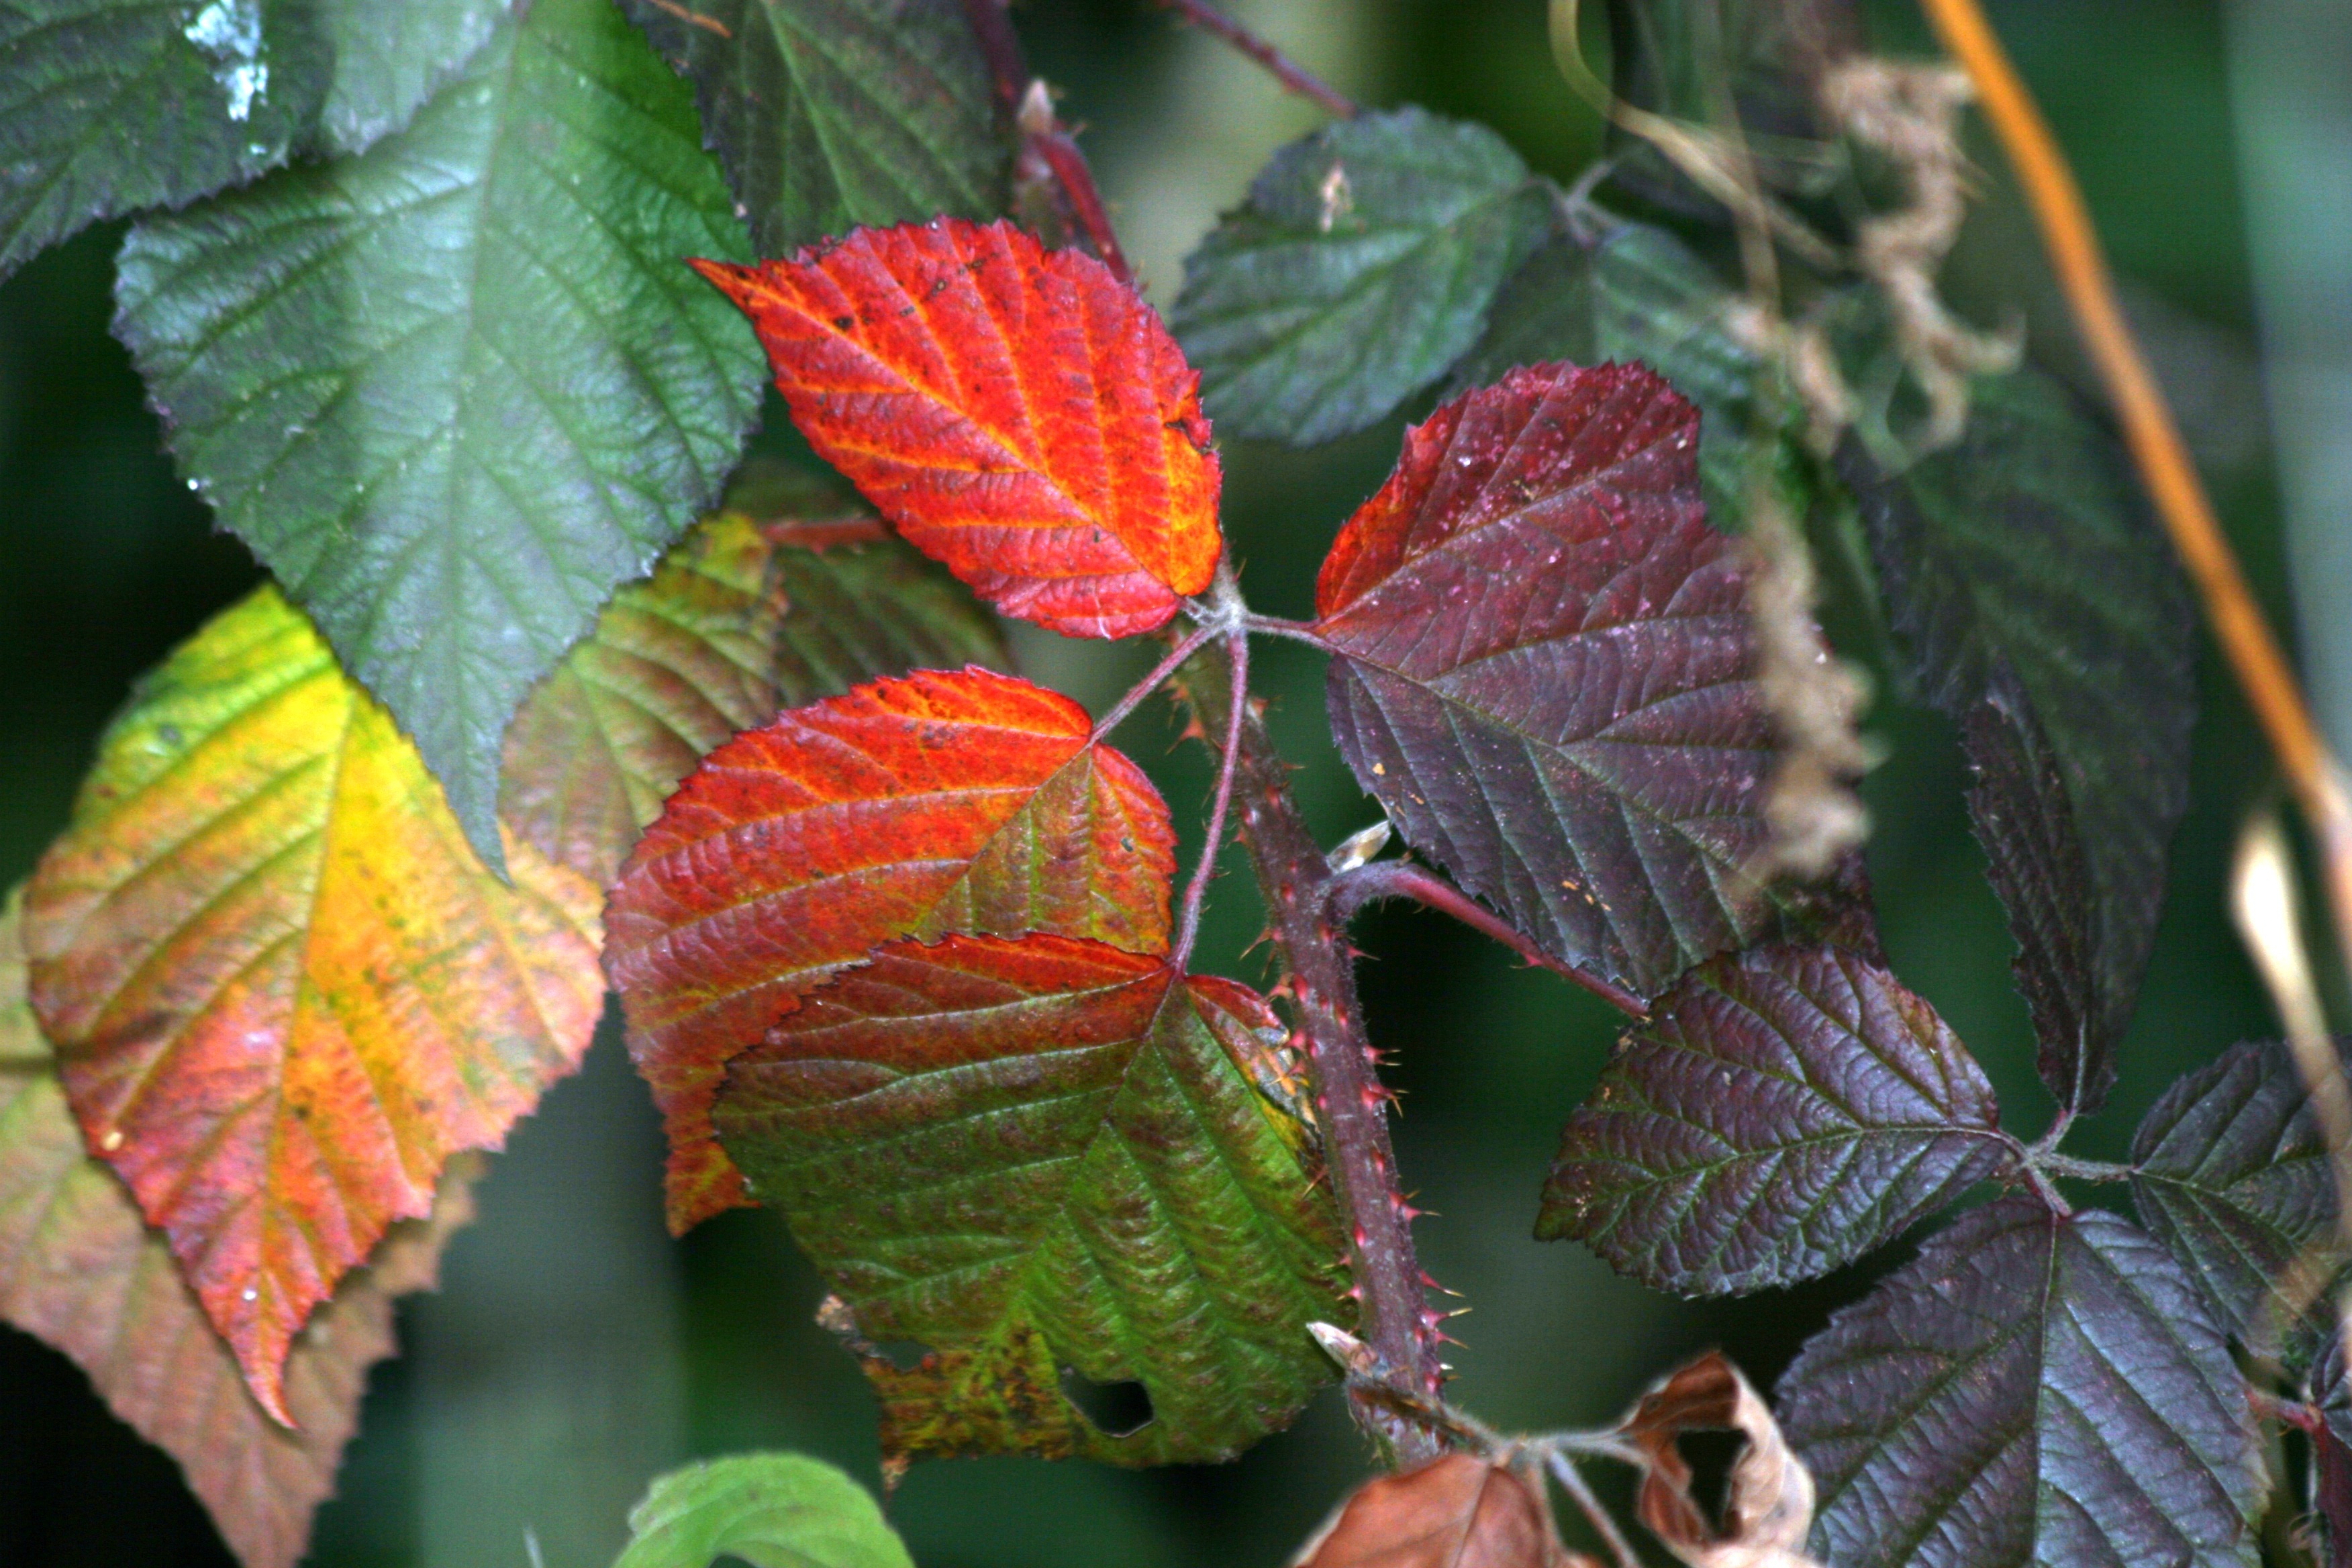
tree, nature, plant, leaf, flower, frost, green, produce, autumn, botany, flora, season, coloring, leaves, shrub, deciduous, fall color, fall leaves, autumn colours, macro photography, flowering plant, land plant